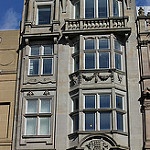
Label: buildings